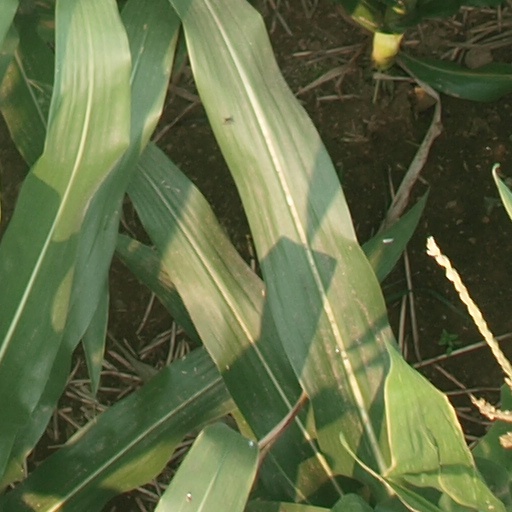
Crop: maize; corn